George Chapman (party president)

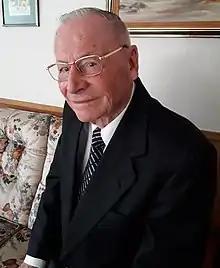
Chapman in 2019

Sir George Alan Chapman (born 13 April 1927) is a New Zealand accountant, businessman and company director. He was president of the National Party from 1973 to 1982.